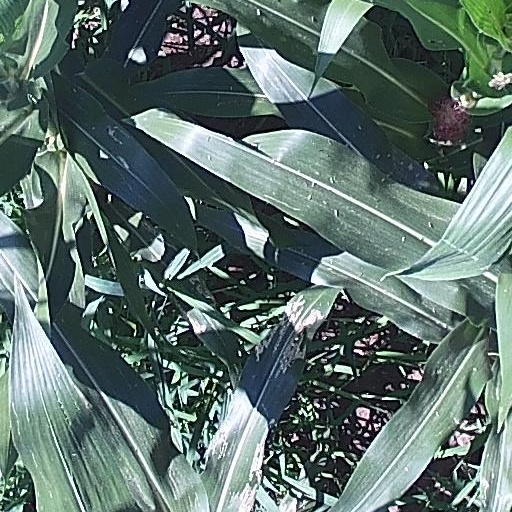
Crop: maize; corn